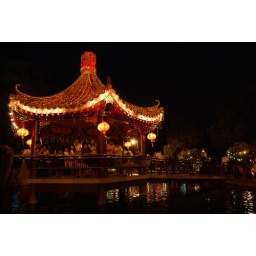
The side house lake near the GuanYin statue